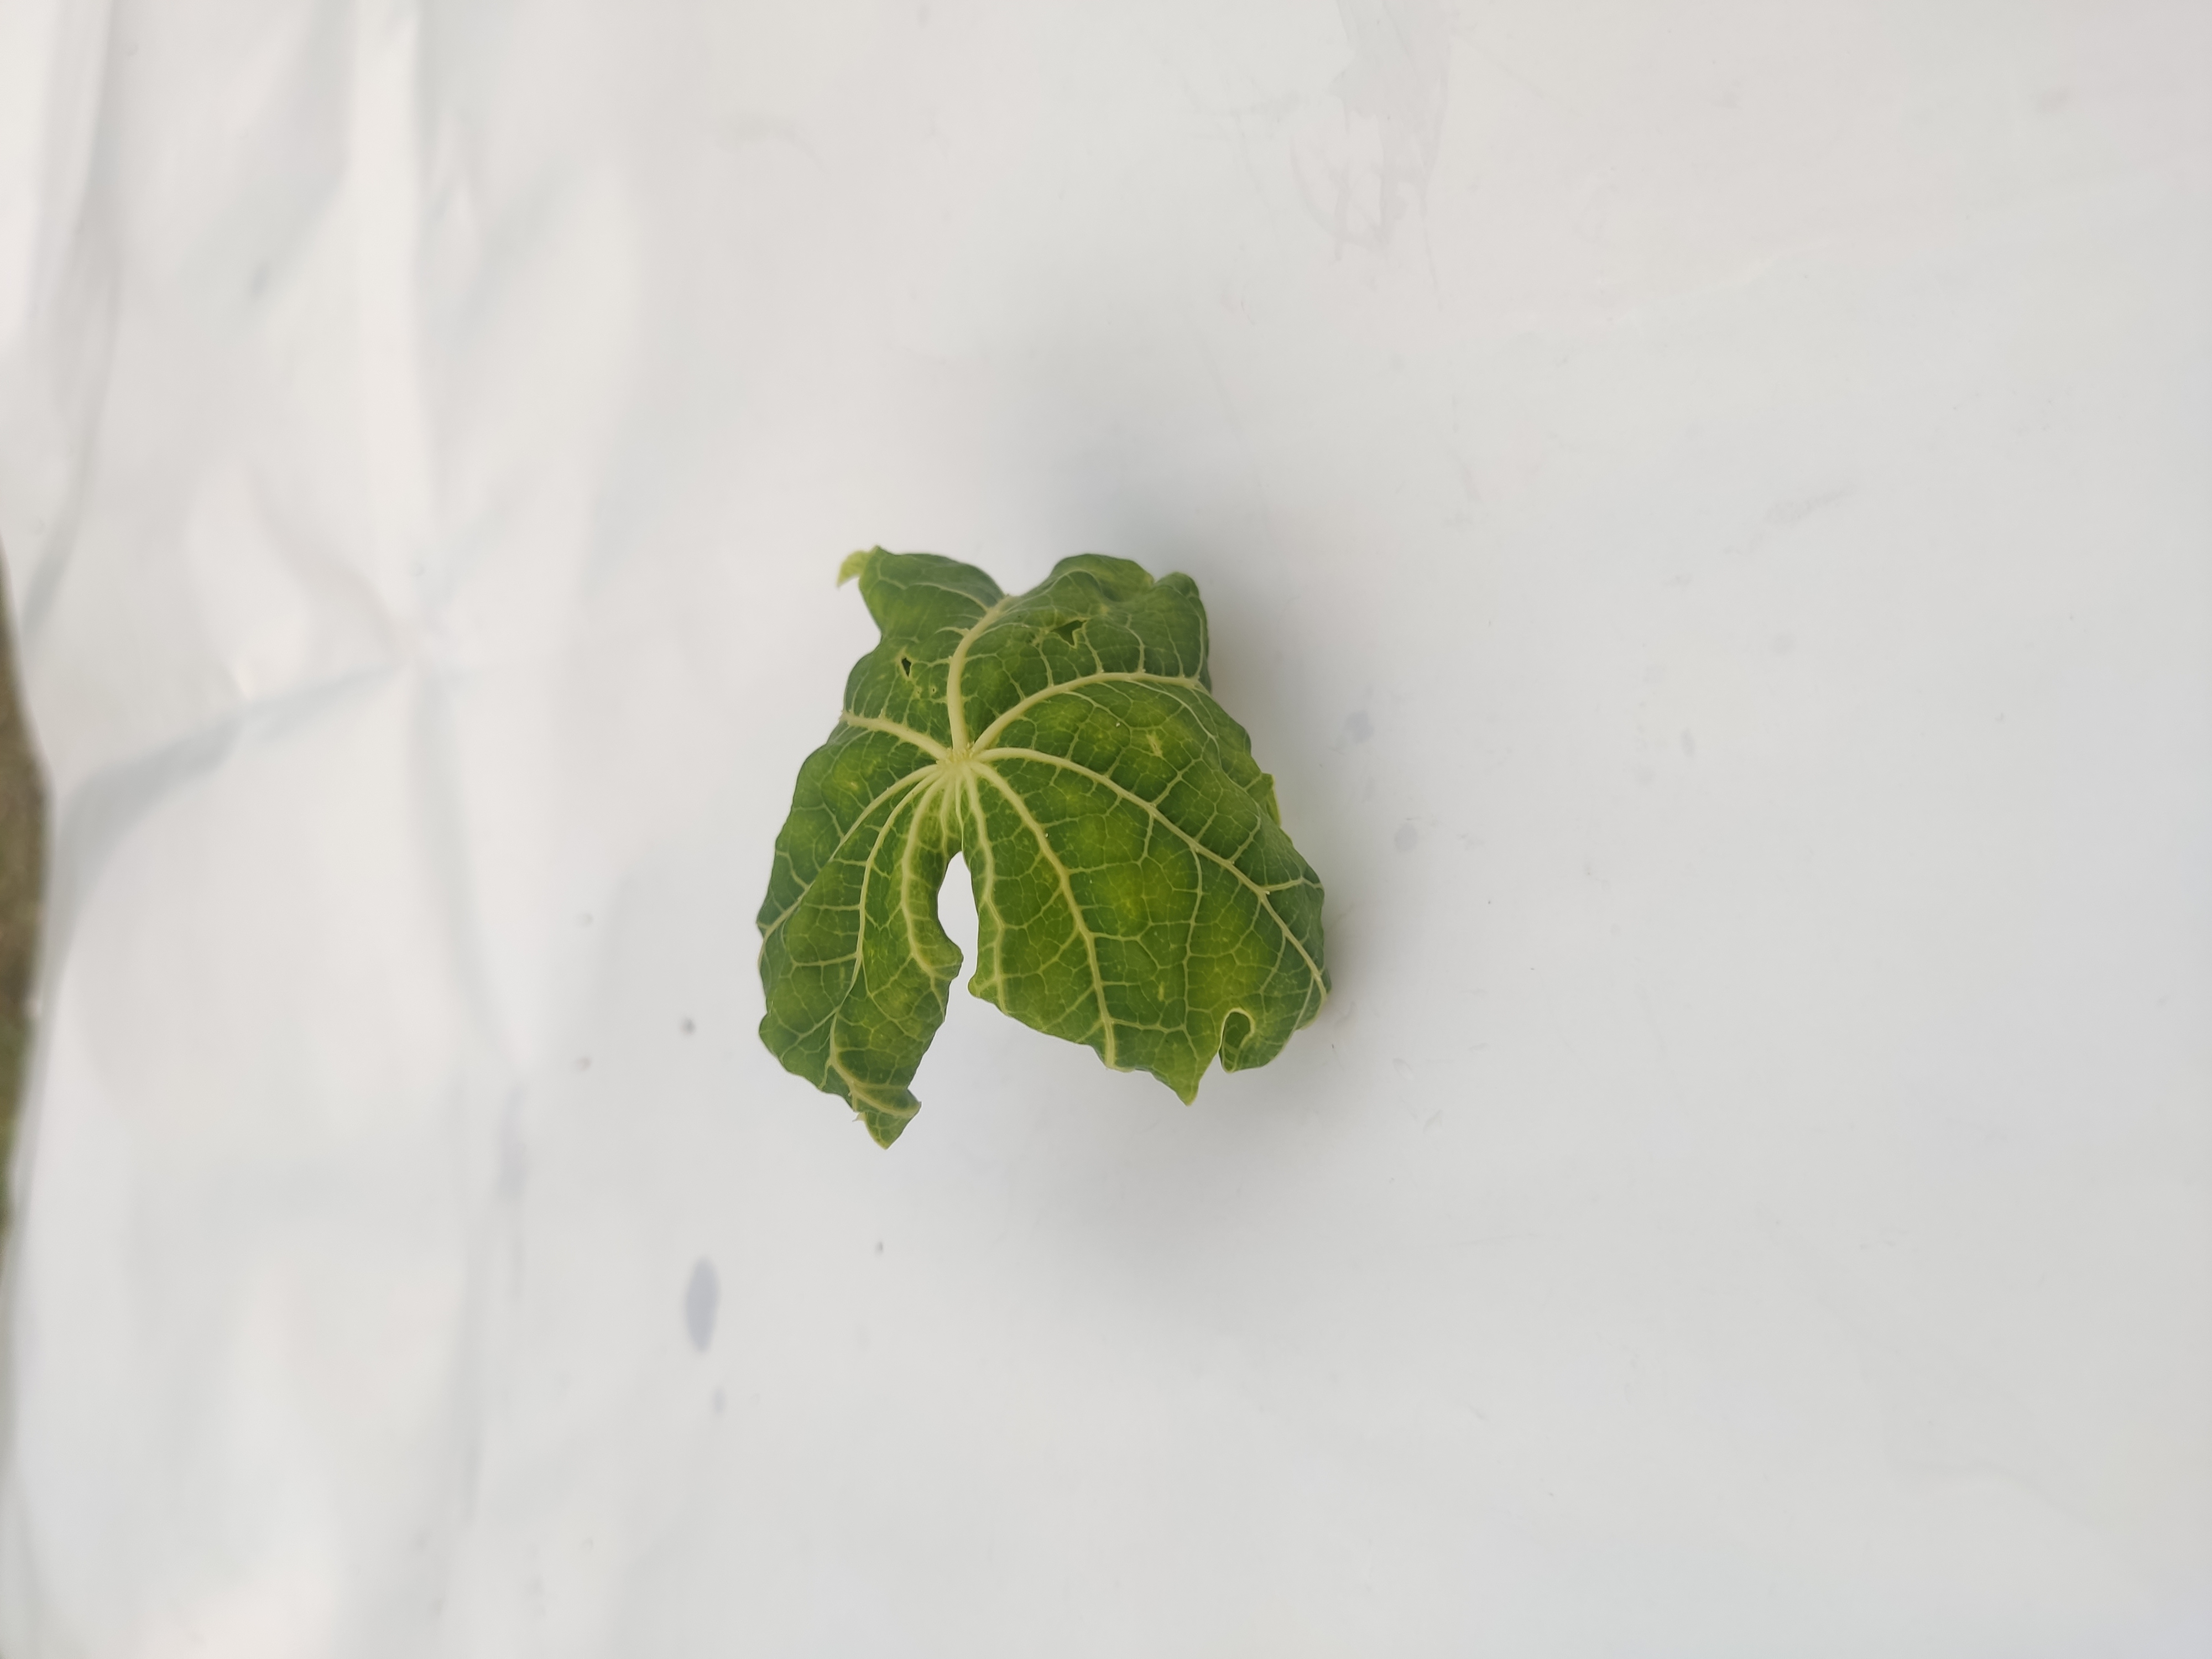
Label: Leaf Curl